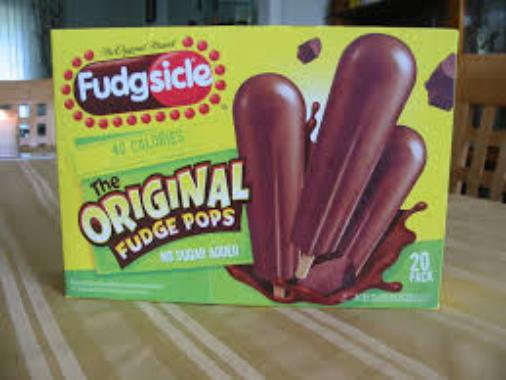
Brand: Fudgsicle
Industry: Food